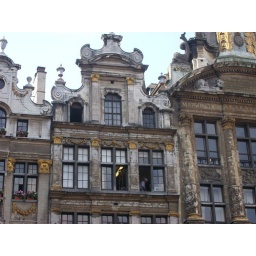
Note the chef in the window on the left. This is a restaurant and the kitchen is on the third floor.